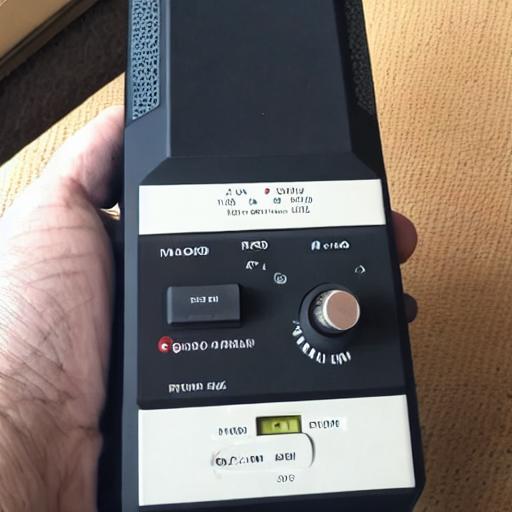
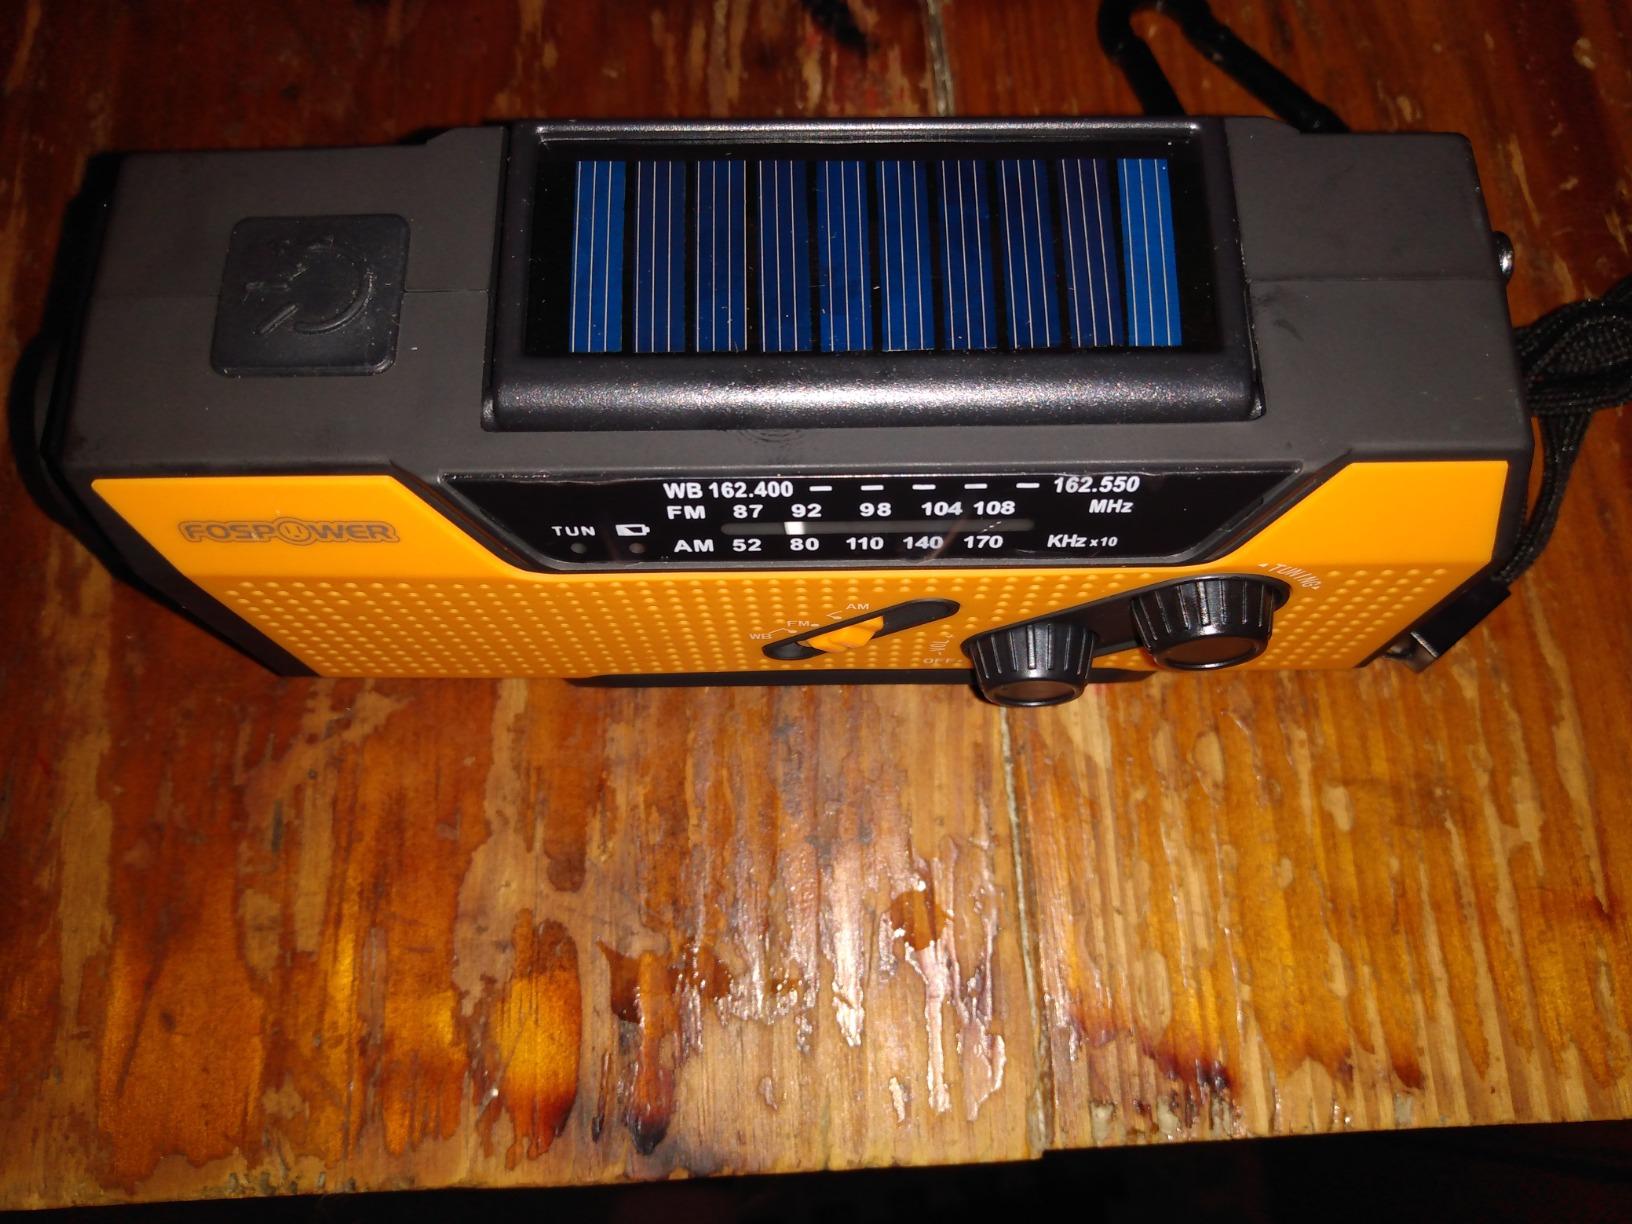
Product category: radio
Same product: no